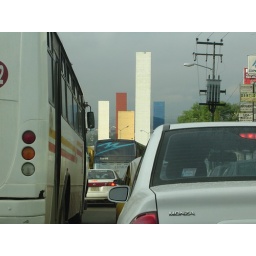
This are standing in the middle of the highway